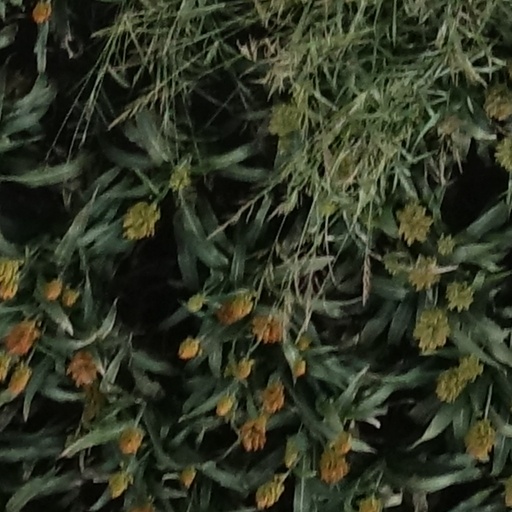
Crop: sorghum